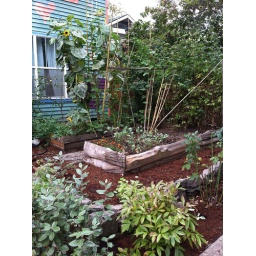
Just another home in the green neighborhoods of South East Portland.